Robert Zahn

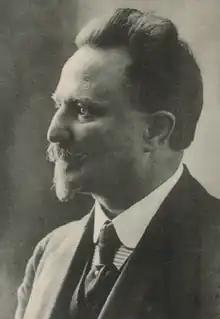
Portrait of Robert Zahn

Robert Zahn (23 March 1861 in Münchberg– 21 January 1914 in Leipzig) was a German engineer and industrialist. Zahn started designing embroidery machines. As the director of the "Vogtländische Maschinenfabrik (VOMAG)" at a later stage, he played a major role in the technical perfection of the machines being produced there. The Plauen firm became one of the leading public limited companies in the engineering sector in Germany under his leadership.